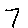
Label: 7